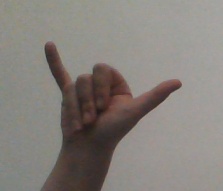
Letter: ya